Creation of Yugoslavia

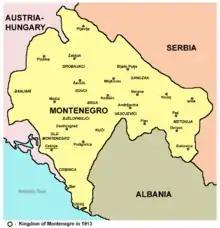
Kingdom of Montenegro (1910–1918)

Shortly after entering the war on the side of Serbia to support escape of Serbian army toward Greece, the Kingdom of Montenegro was occupied by Austro-Hungarian military forces in early 1916. During exile Serbia and all other Allied powers recognised the King's government-in-exile as the government of Montenegro. In the spring of 1916 the King proclaimed Andrija Radović as prime minister, but he resigned a few months after his proposal of union with Serbia was rejected. He created in 1917 the National Committee for Unification with Serbia, which found support from Nikola Pašić's Serbian Government. In 1918 the Allies took control of Montenegro and mandated a common mission for its occupation. On 15 October 1918 the Government of Serbia named a "Central Executive Committee for Unification of Serbia and Montenegro" that would organize the process of unification. Ten days later the Committee decided to schedule a nationwide election with new election laws.